Didier Zokora

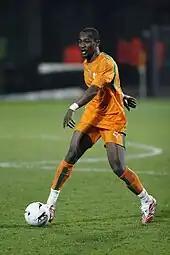
Zokora playing for the Ivory Coast in 2007

Zokora has played 123 international matches for the Ivory Coast and is their most capped player of all time. He scored his only goal at the international level in a 4–0 defeat of Botswana on 22 June 2008 that moved the Ivory Coast to the top of their group in 2010 FIFA World Cup qualifiers.